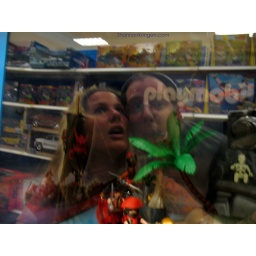
#82 of the 365day challenge. in a toy store i caught this reflection of us in a shiny plastic toy box!